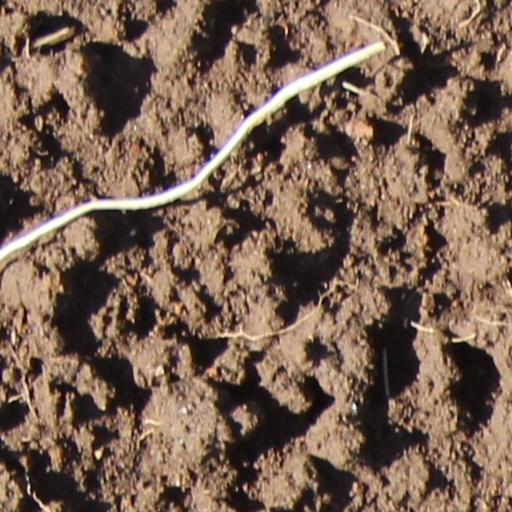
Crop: wheat